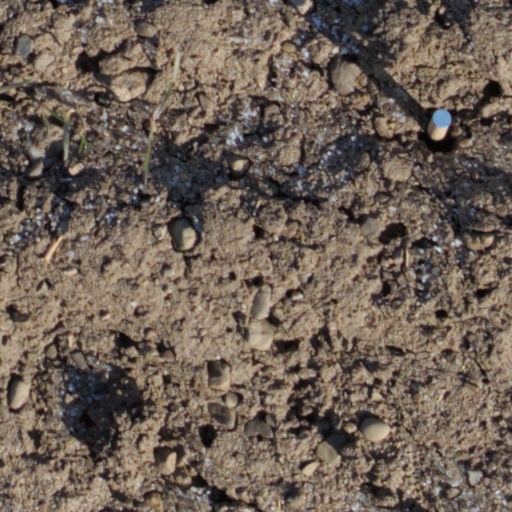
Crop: wheat